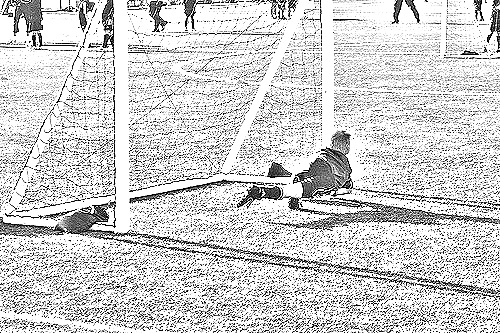
Portrait style: Sketch Portrait